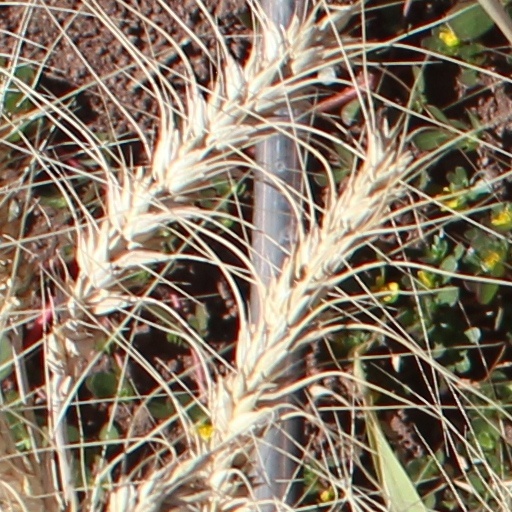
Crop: wheat